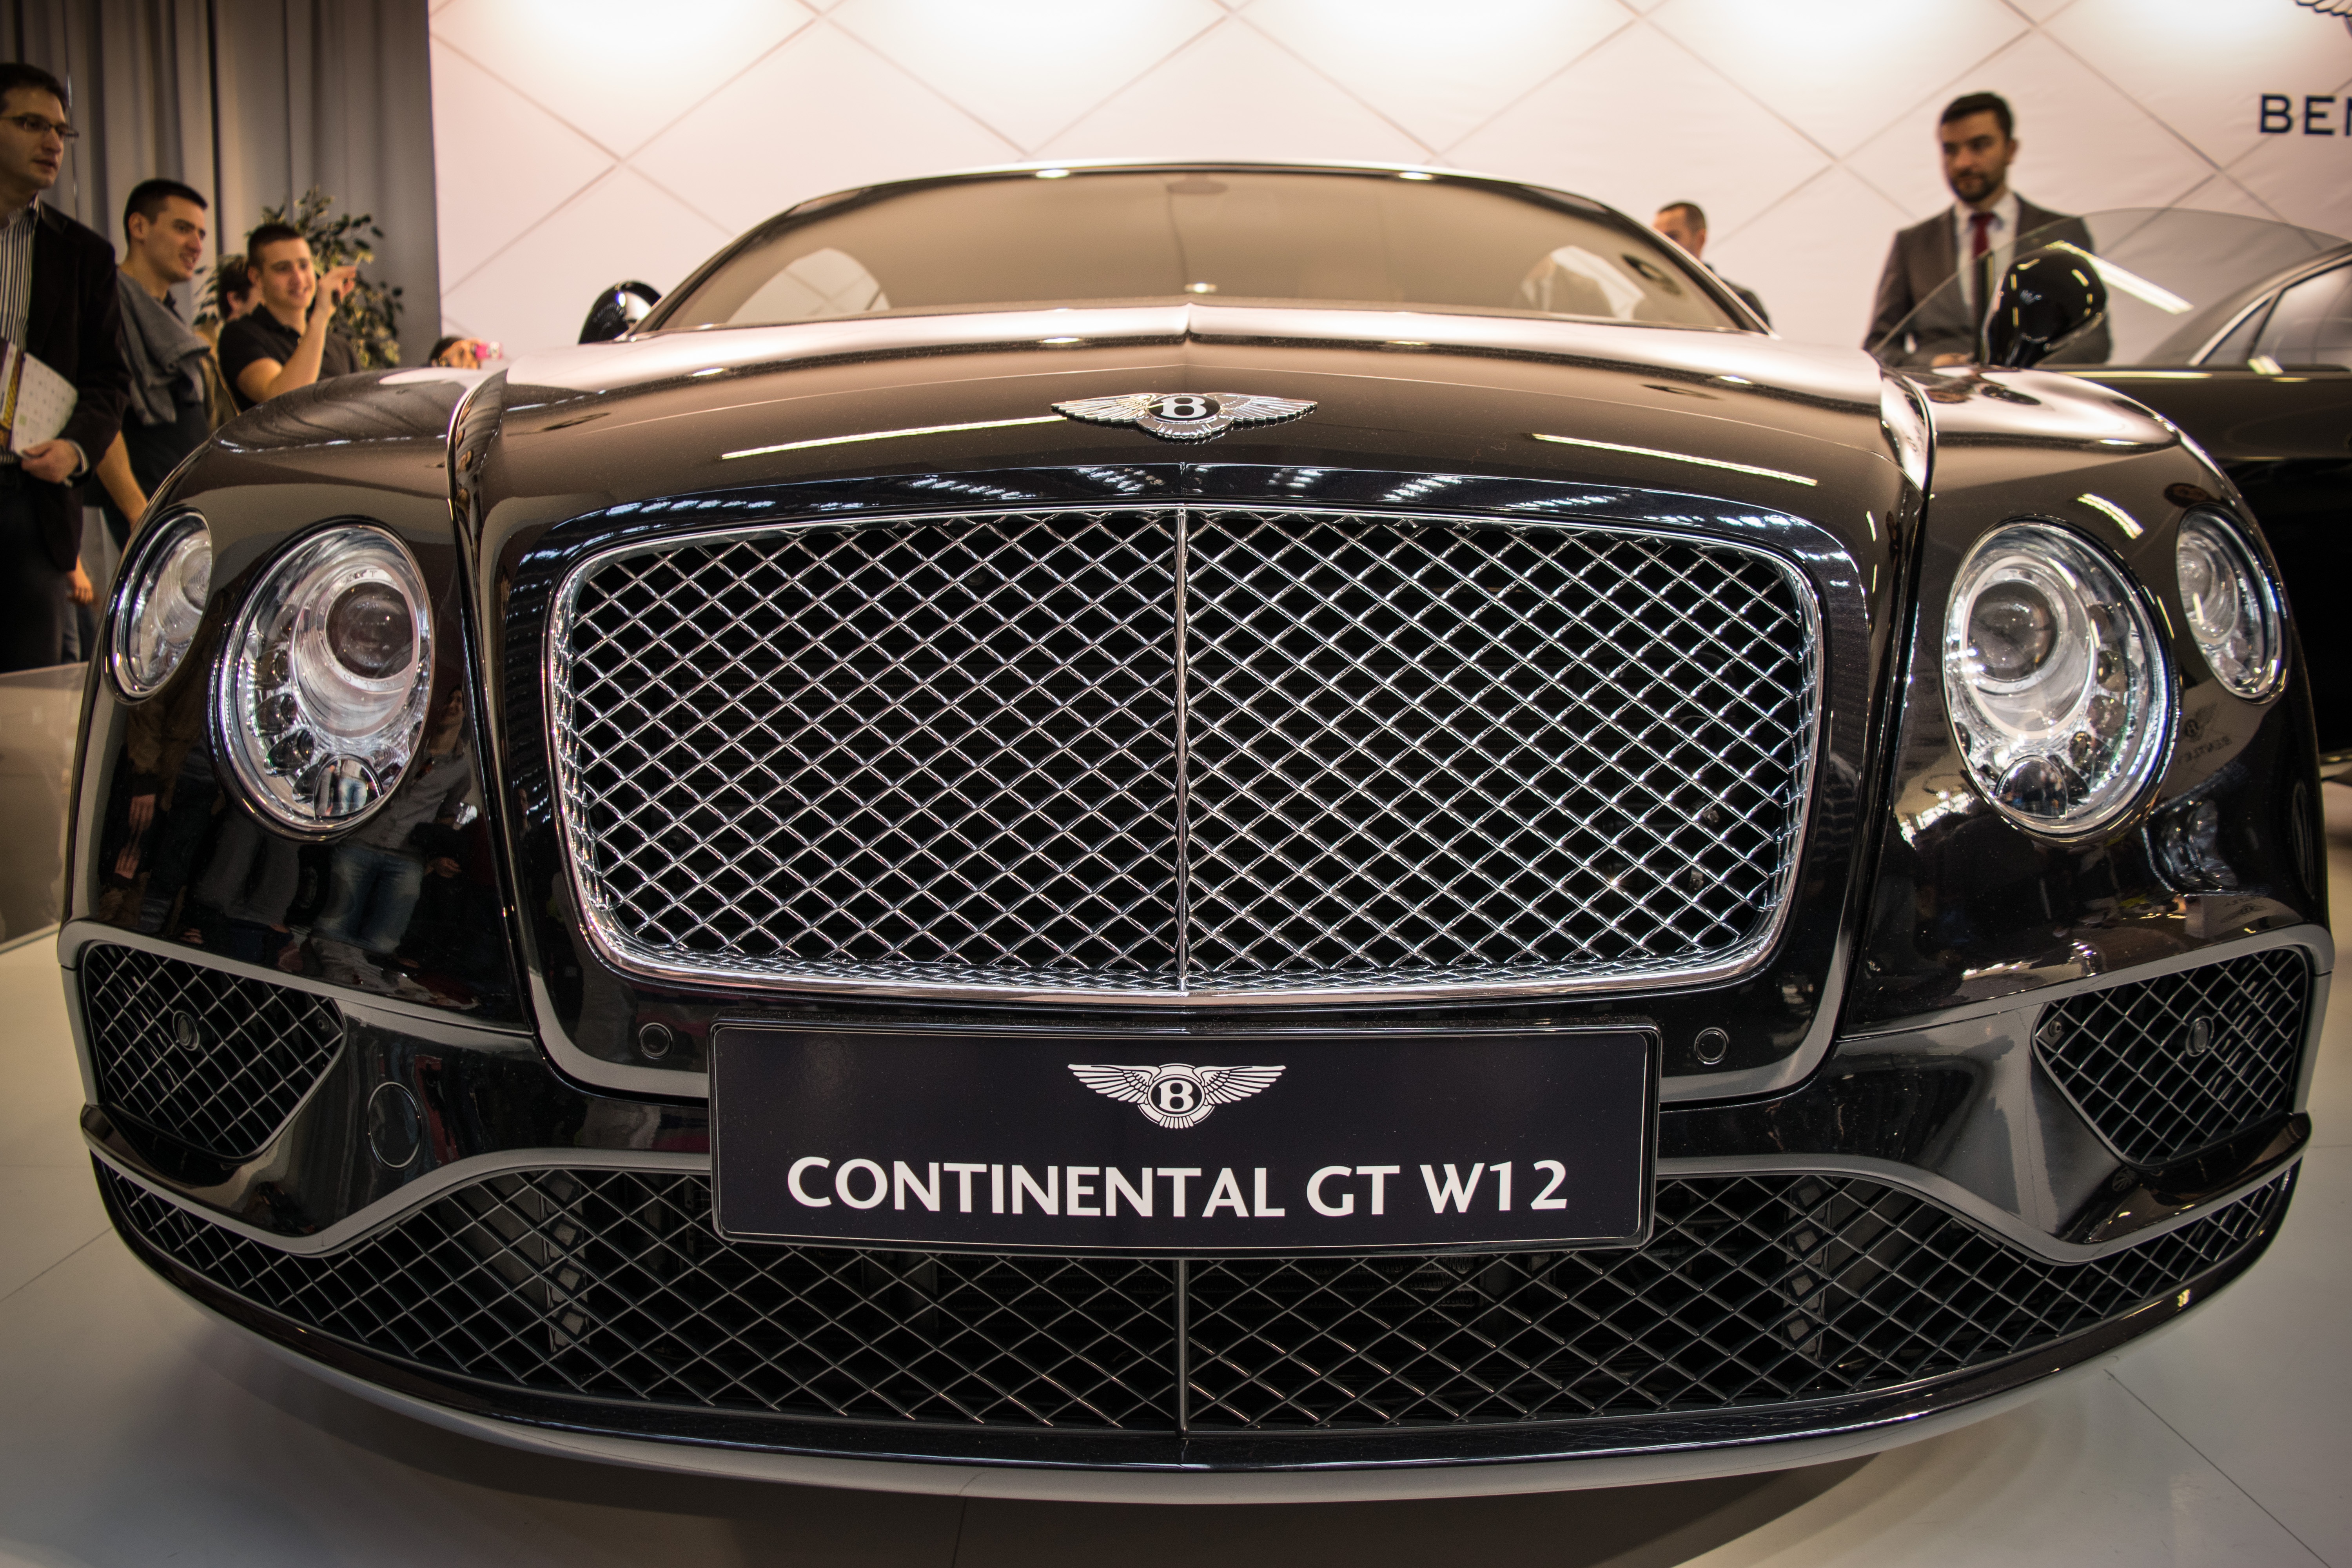
car, wheel, automobile, transport, vehicle, drive, auto, modern, grille, bumper, race, supercar, chrome, luxury, logo, motor, sedan, style, front, convertible, bentley, stylish, city car, auto show, land vehicle, automobile make, automotive exterior, automotive design, luxury vehicle, performance car, bentley continental gt, bentley continental supersports, bentley continental gtc, bentley continental flying spur